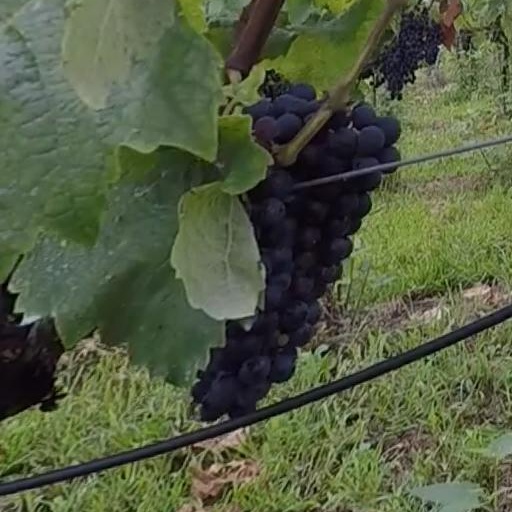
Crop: grape